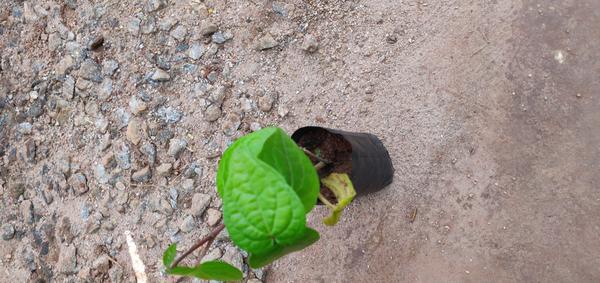
Plant: Betel